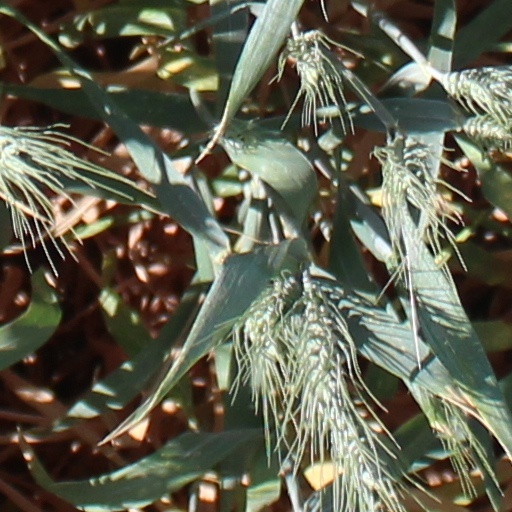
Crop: wheat